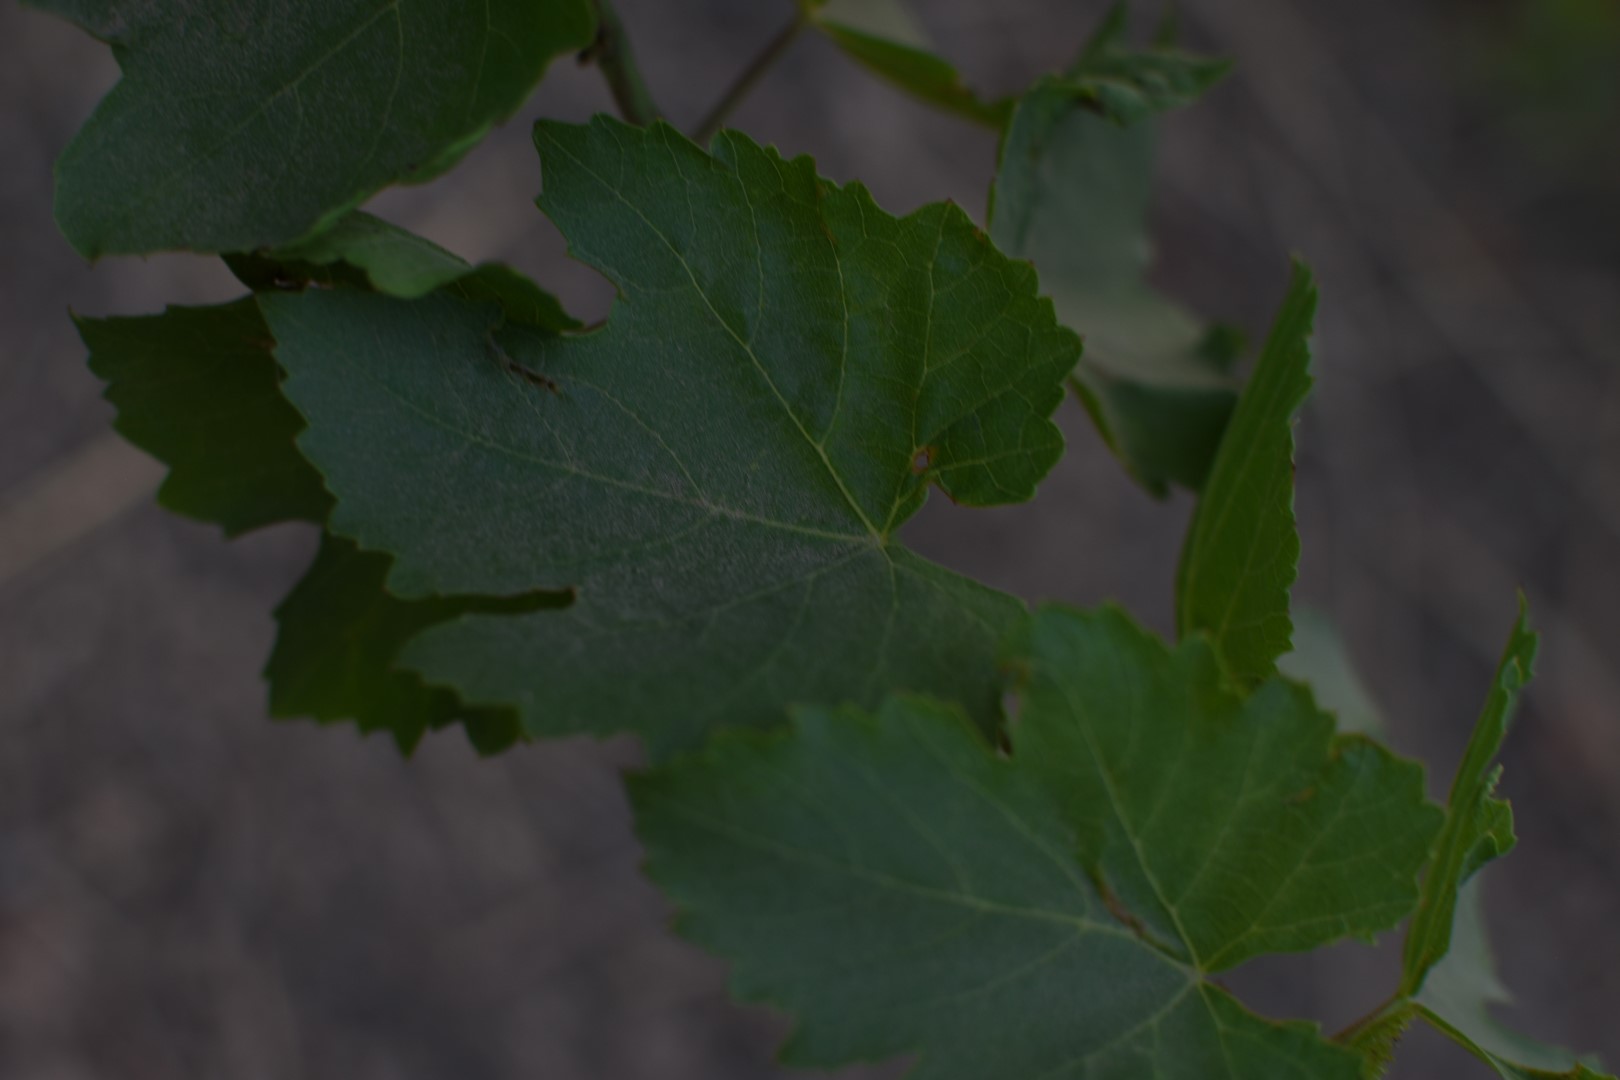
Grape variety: Thompson Seedless